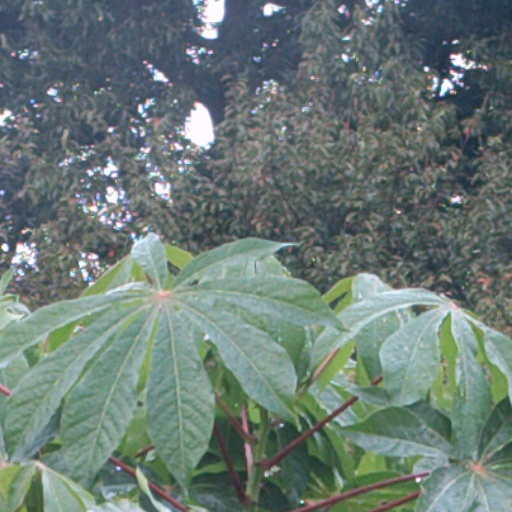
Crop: cassava